Benjamin Burstall

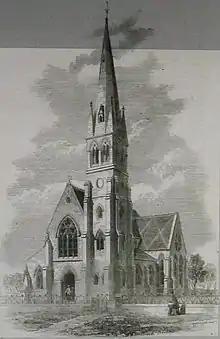
St Oswald's in 1868

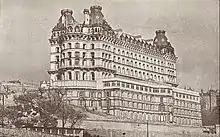
The Grand Hotel, 1921

This is a Grade II listed building. St Oswald replaced a smaller church. Costing £4,788, it was designed for 450 sittings with a spire and transepts by James Pigott Pritchett junior of Darlington (son of James Pigott Pritchett). It was consecrated by the Archbishop of York on Monday 24 December 1866. The tower had lost its spire by 1960. Taylor & Burstall provided the architectural carving.